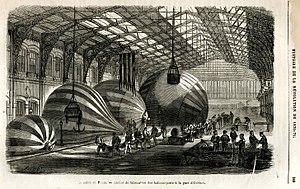
Pendant le siège de Paris, atelier de fabrication des ballons-poste à la gare d'Orléans
Le siège de Paris de 1870-1871 est un épisode de la guerre franco-prussienne de 1870-71, sa chronologie permet d'appréhender l'histoire de ce siège par les événements selon leur ordre temporel dans la ville de Paris mais également dans l'ensemble des départements d'Île-de-France.
Au cours de la guerre de 1870, Paris s'est retrouvée encerclée.
La poste aérienne est la division d'une administration postale chargée du transport du courrier par voie aérienne, avion à partir de l'entre-deux-guerres en Europe. Plus coûteux, ce moyen d'expédition a justifié des vignettes postales et des timbres-poste spécifiques.